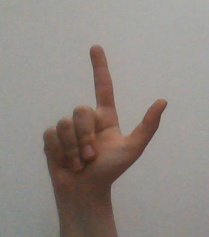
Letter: laam